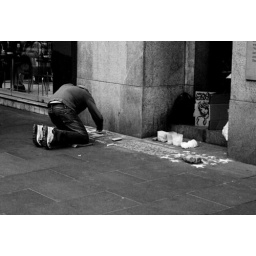
A homeless person in Swanston Street, Melbourne trying to make some money with his sidewalk art